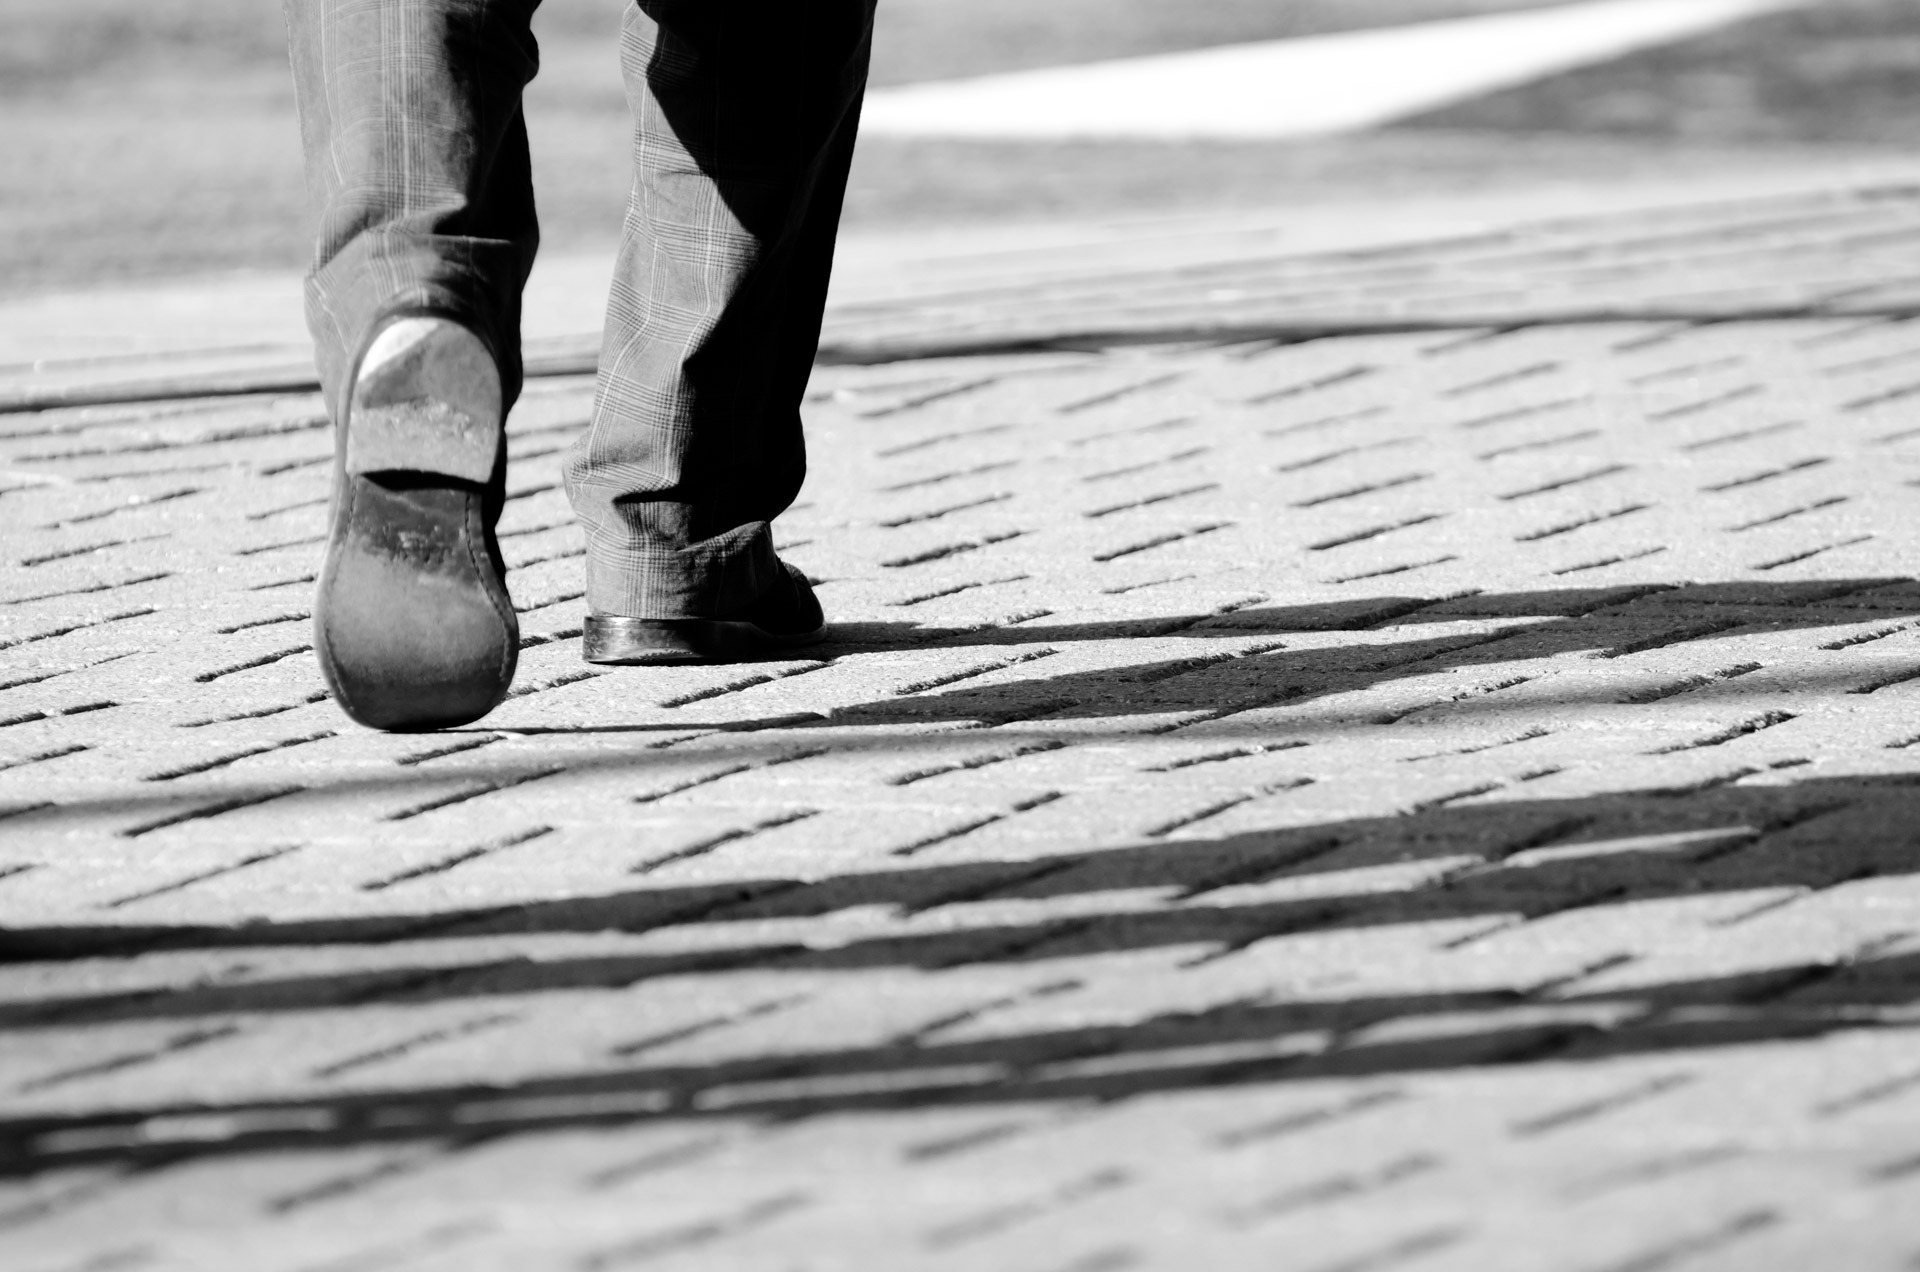
hand, path, black and white, white, photography, step, steps, leg, love, direction, sole, business, black, monochrome, trousers, pants, shoes, background, footwear, photograph, job, emotion, monochrome photography, human positions